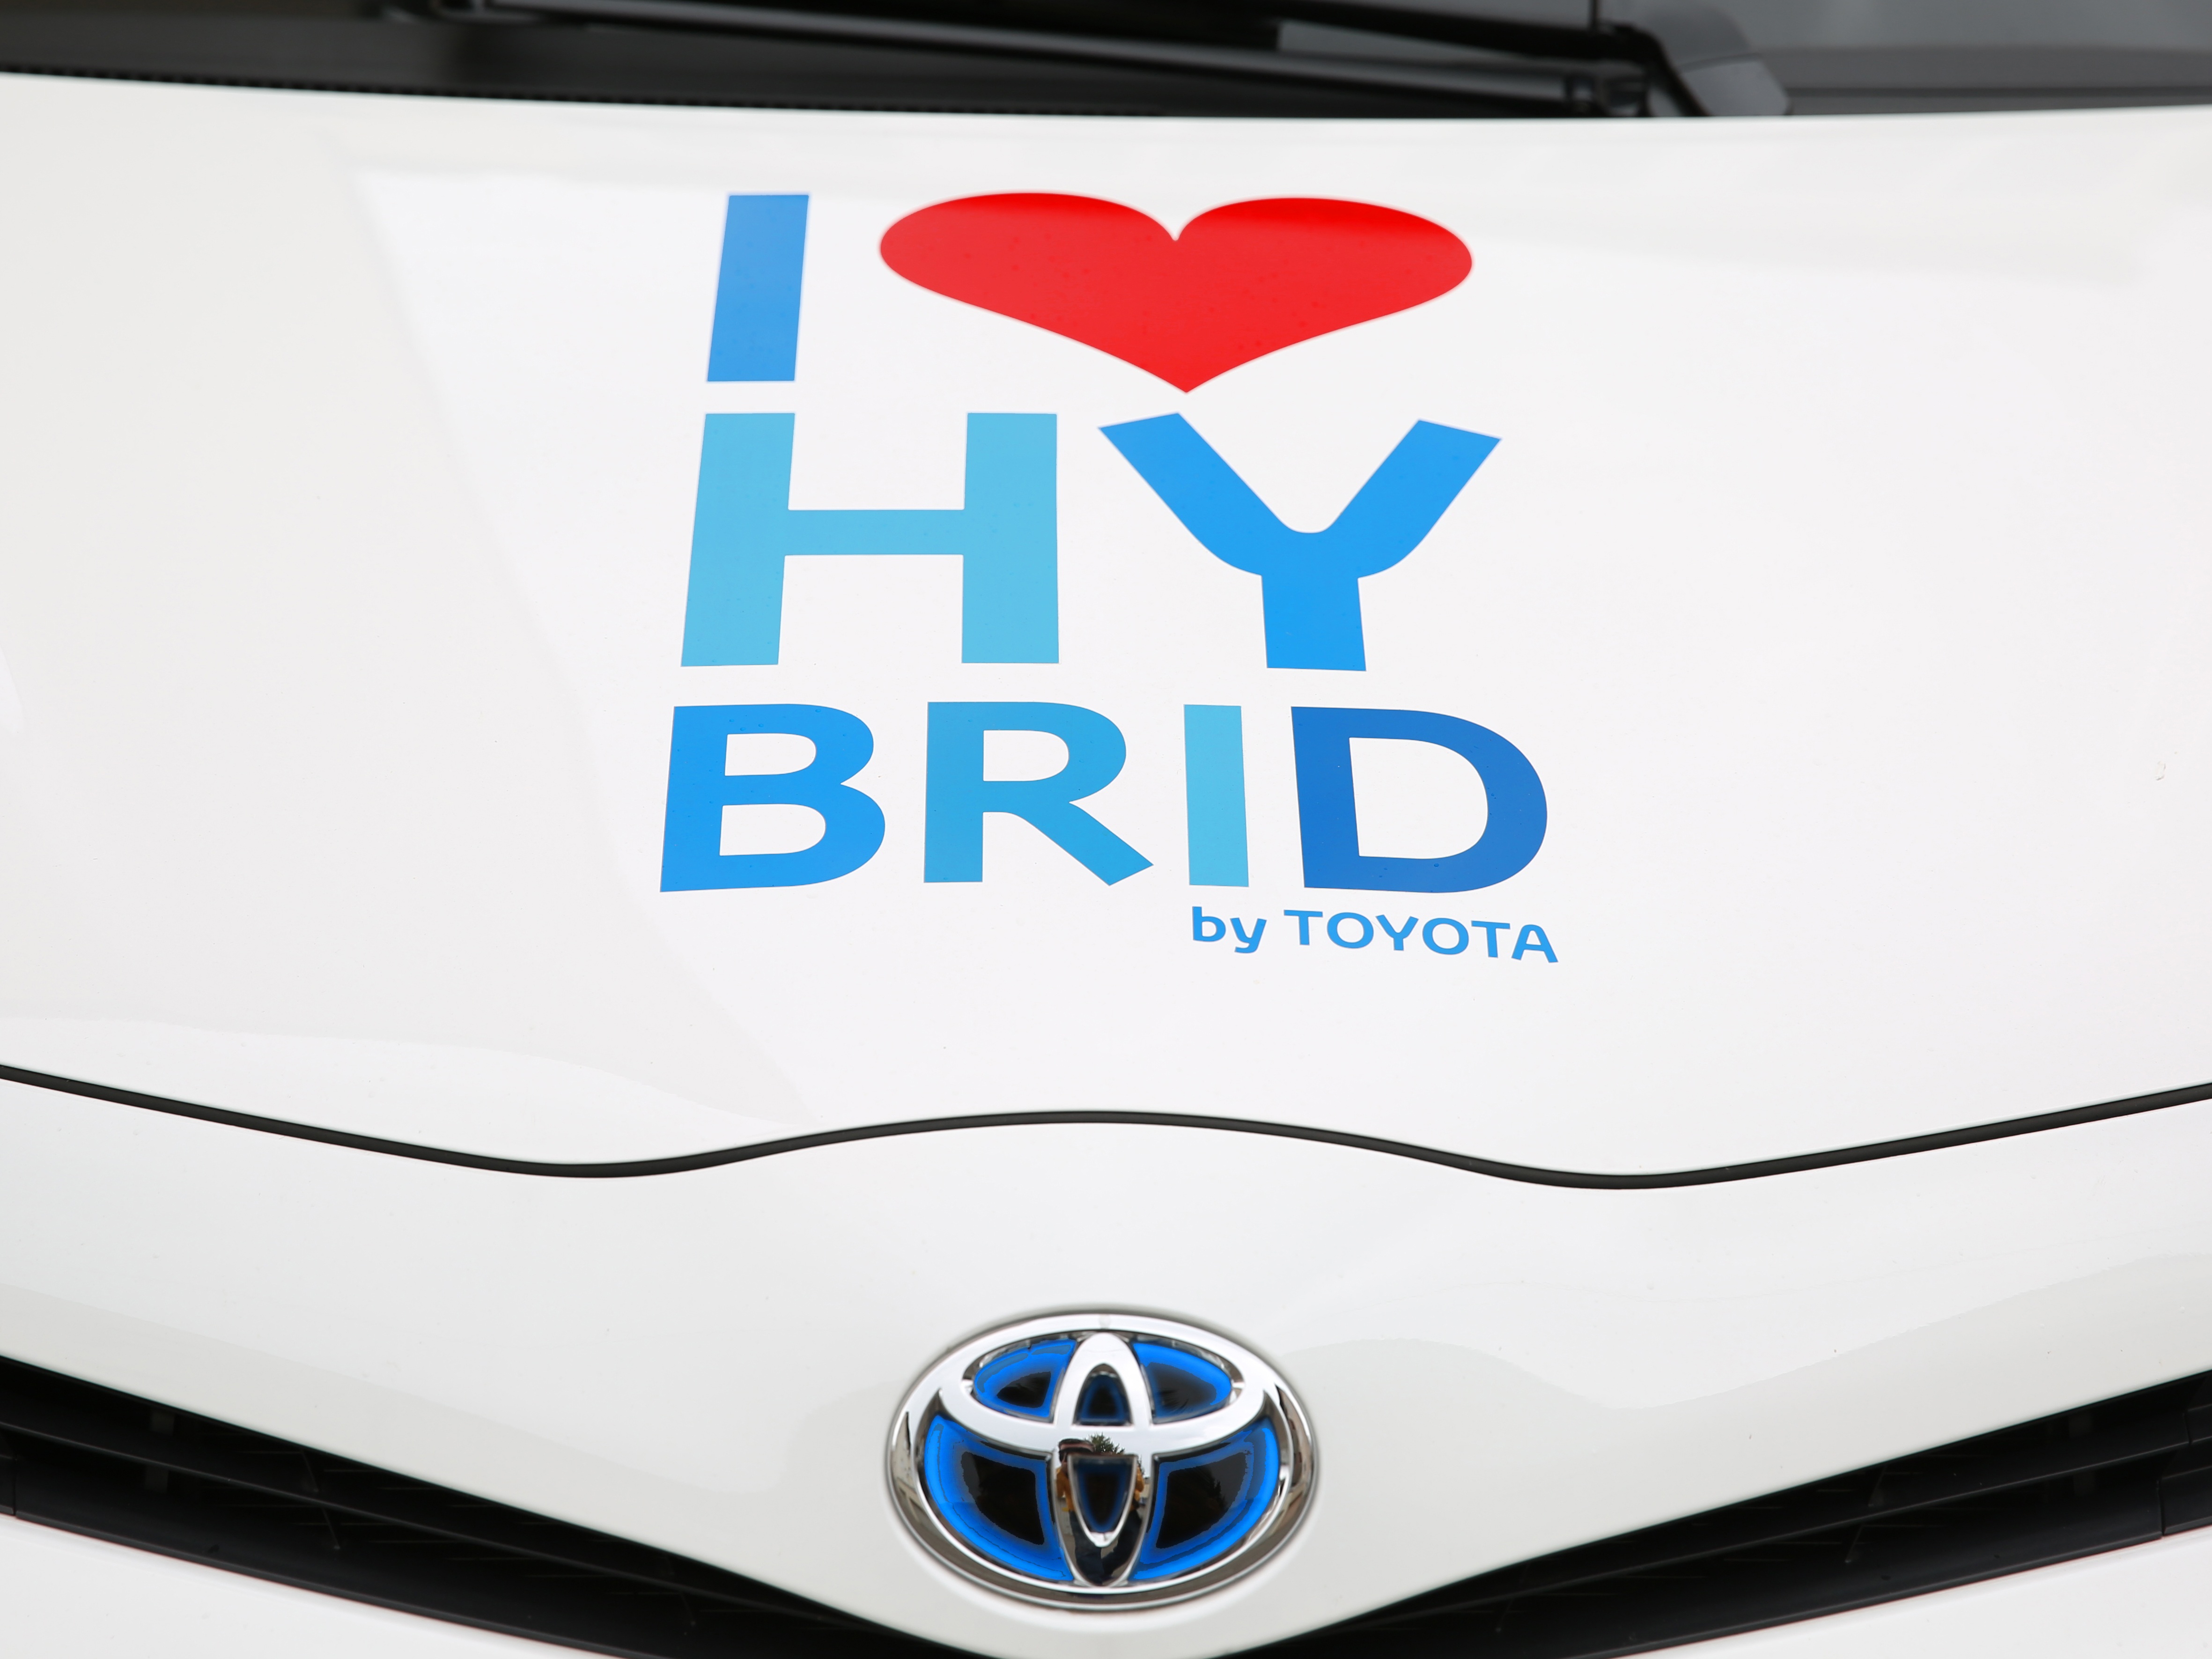
nature, car, advertising, environment, vehicle, auto, ecology, bumper, brand, current, hybrid, toyota, multimedia, nature conservation, environmental protection, responsibility, environmentally friendly, small car, environmental awareness, hybrid vehicle, automobile make, automotive exterior, vehicle registration plate, hybrid car, energy protection